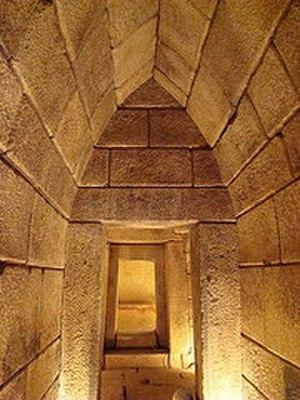
Cet article traite des religions ou phénomènes religieux, passés et présents, des populations sur le territoire de l'actuelle Bulgarie.